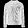
Label: Coat